Loch Brora

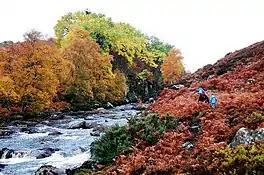
The River Brora flowing just east of the Lake towards it

Loch Brora is a loch in the Golspie parish near the east coast of Sutherland in the Highland council area in Northern Scotland. It is located directly south of a small road which links a few miles east with the A9 in Brora from where the loch gets its name.